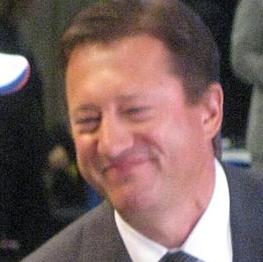
Age: 51